Question: Please indicate a possible affordance area of the knife that can be used for cutting
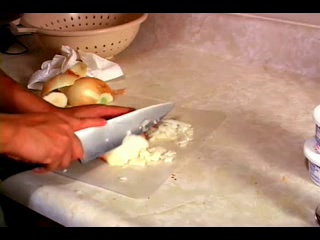
Answer: [63.5, 97.5, 179.5, 170.5]